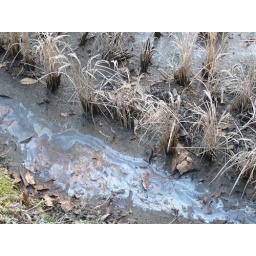
Funky water near rice field